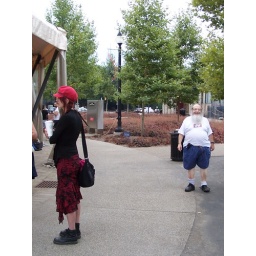
Betsy took this one so she could get the girl in the red hat.